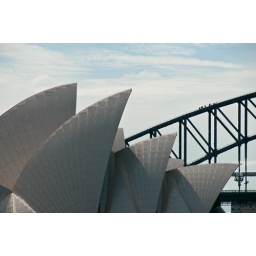
A close up of the roof tops of Opera house in Sydney, as seen from the Botanical Gardens.